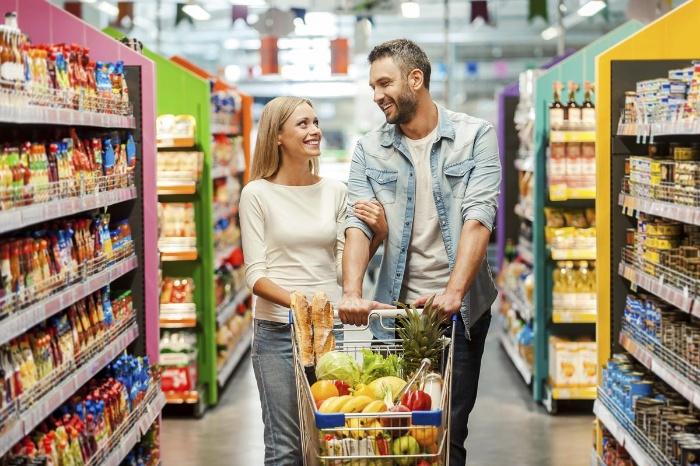
người phụ nữ và người đàn ông đang cùng đẩy một chiếc xe đẩy